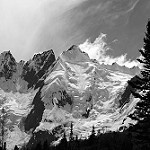
Label: B & W